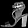
Label: Sandal